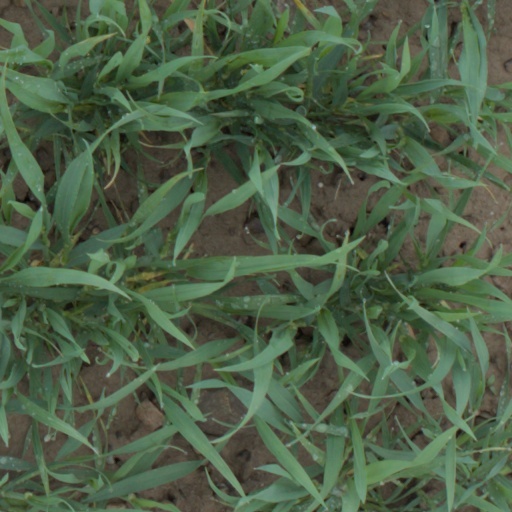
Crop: wheat